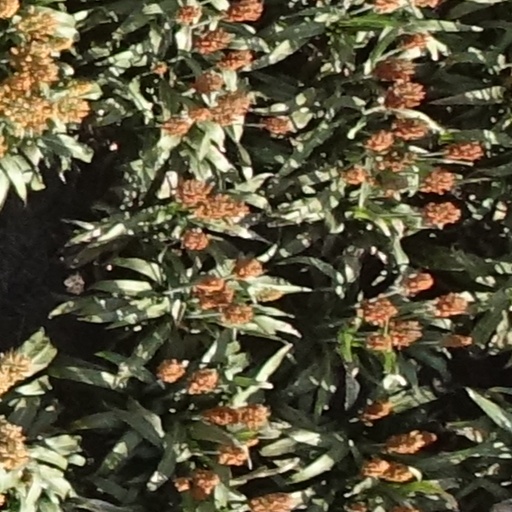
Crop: sorghum